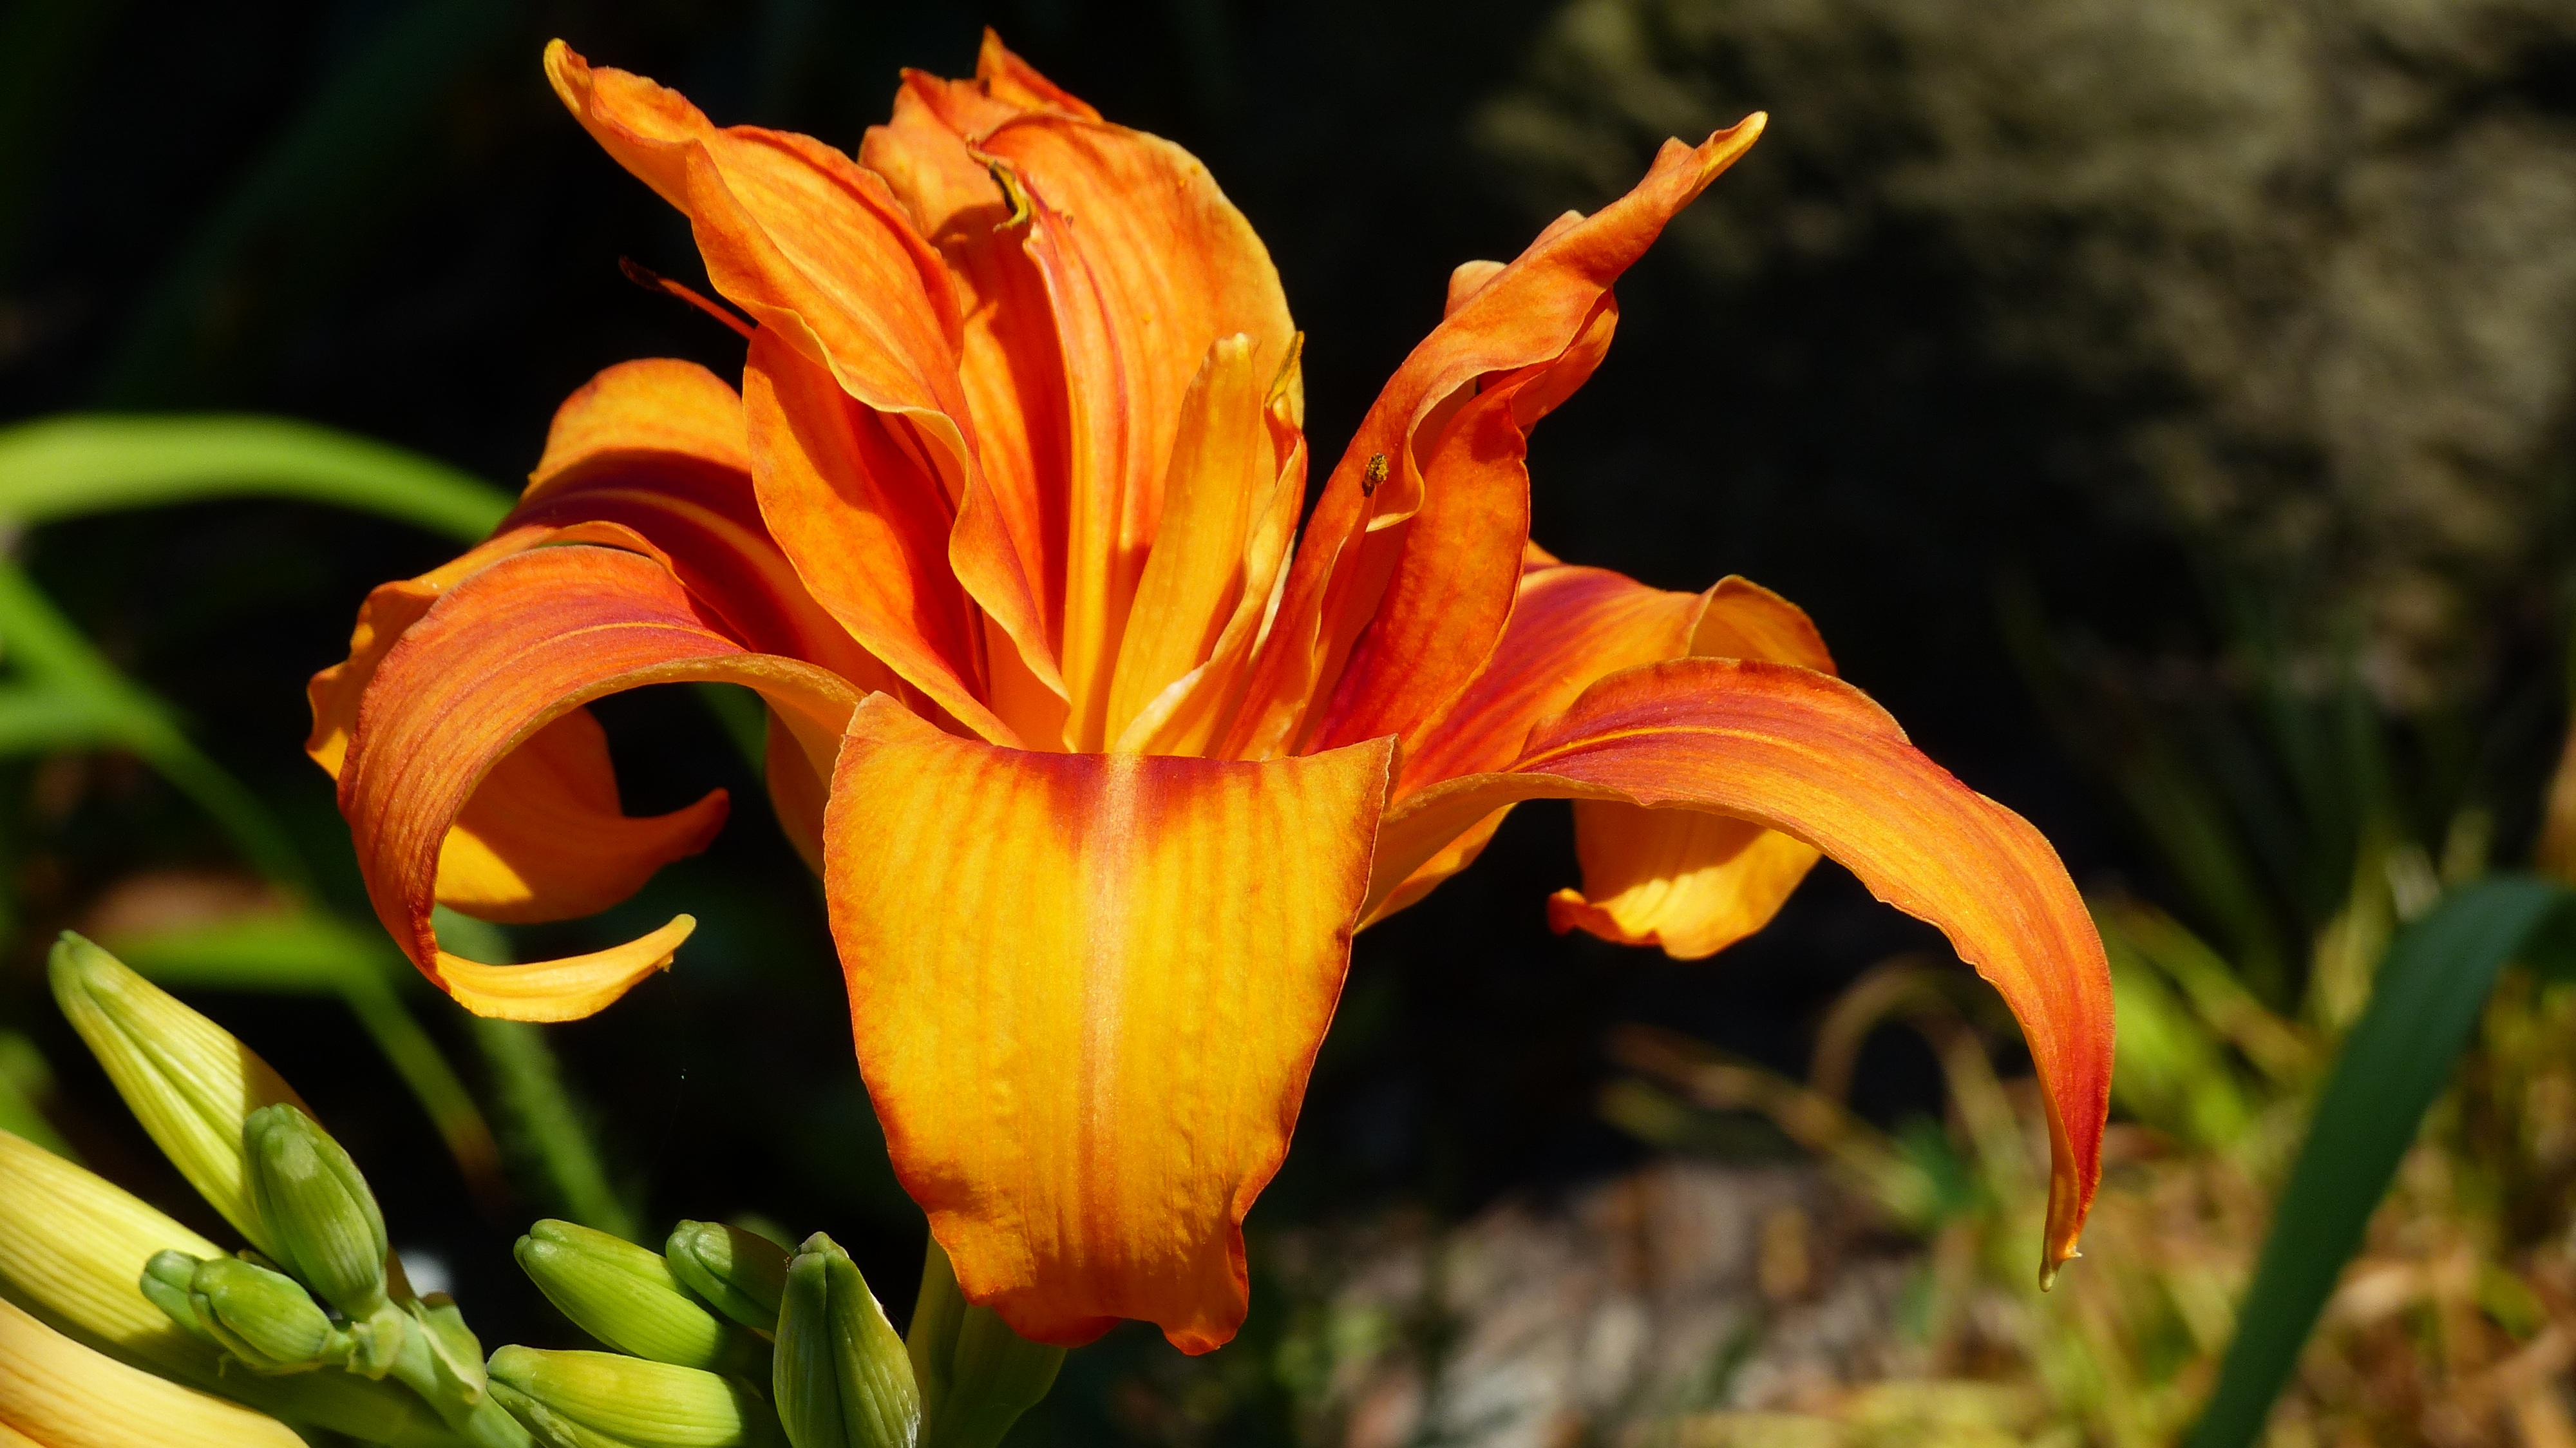
blossom, open, plant, leaf, flower, petal, bloom, orange, botany, yellow, flora, wildflower, close up, lily, daylily, macro photography, blossomed, flowering plant, orange lily, plant stem, land plant